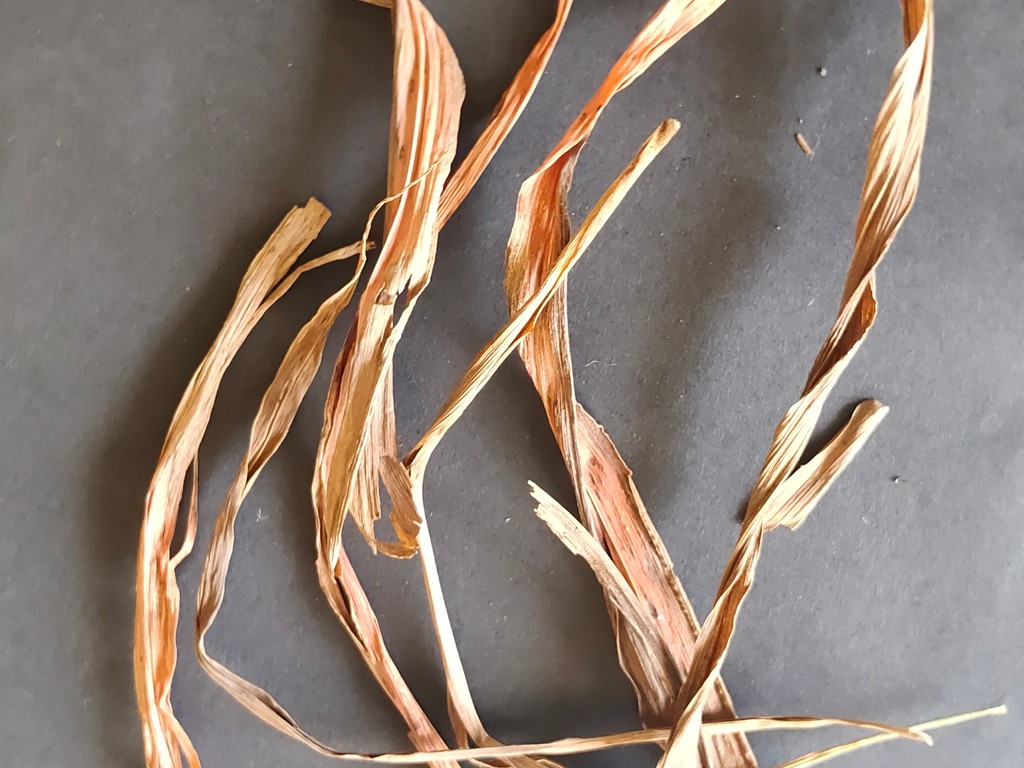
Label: Dried